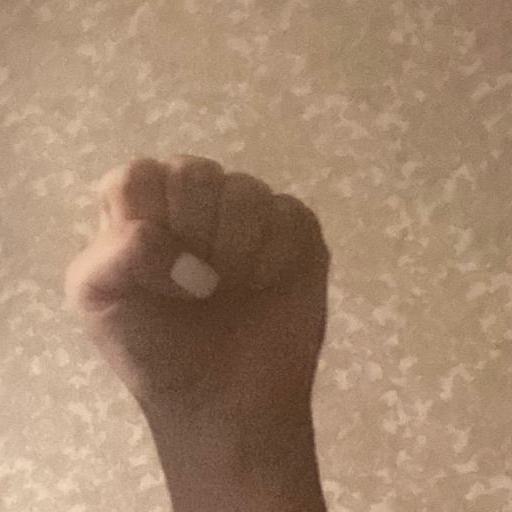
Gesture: fist